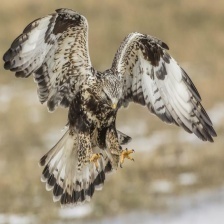
Species: ROUGH LEG BUZZARD
Scientific name: BUTEO LAGOPUS